Sangagiri Fort

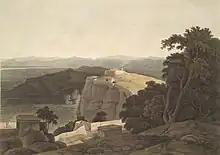
Sankry Droog, in the 1790s, by Thomas Daniell

The remains of dilapidated temple Kopineshwar-Angayarkanni temple is still found on the way to Idapadi. This dilapidated temple was identified in 1982 by Viswanathan Chettiar of Coimbatore. He has identified the boundary of the temple, sanctum sanctorum of the temple and few broken granite idols. The adjacent land was cultivated, but this temple land was isolated and nobody wants to misuse this land due to its mystical power. Based on this fact, Viswanathan Chettiar initiated to build the temple in the location.